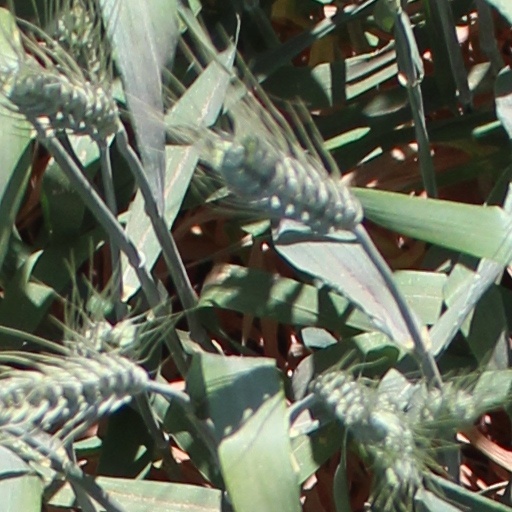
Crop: wheat